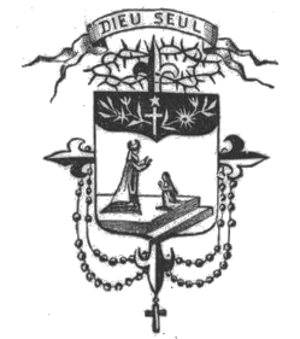
Blason des Sœurs de la charité dominicaines de la Présentation
Les Sœurs de la charité dominicaines de la Présentation est une congrégation religieuse féminine hospitalière et enseignante de droit pontifical.